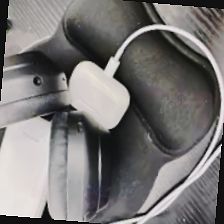
Label: no bracelet mod